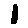
Label: 1